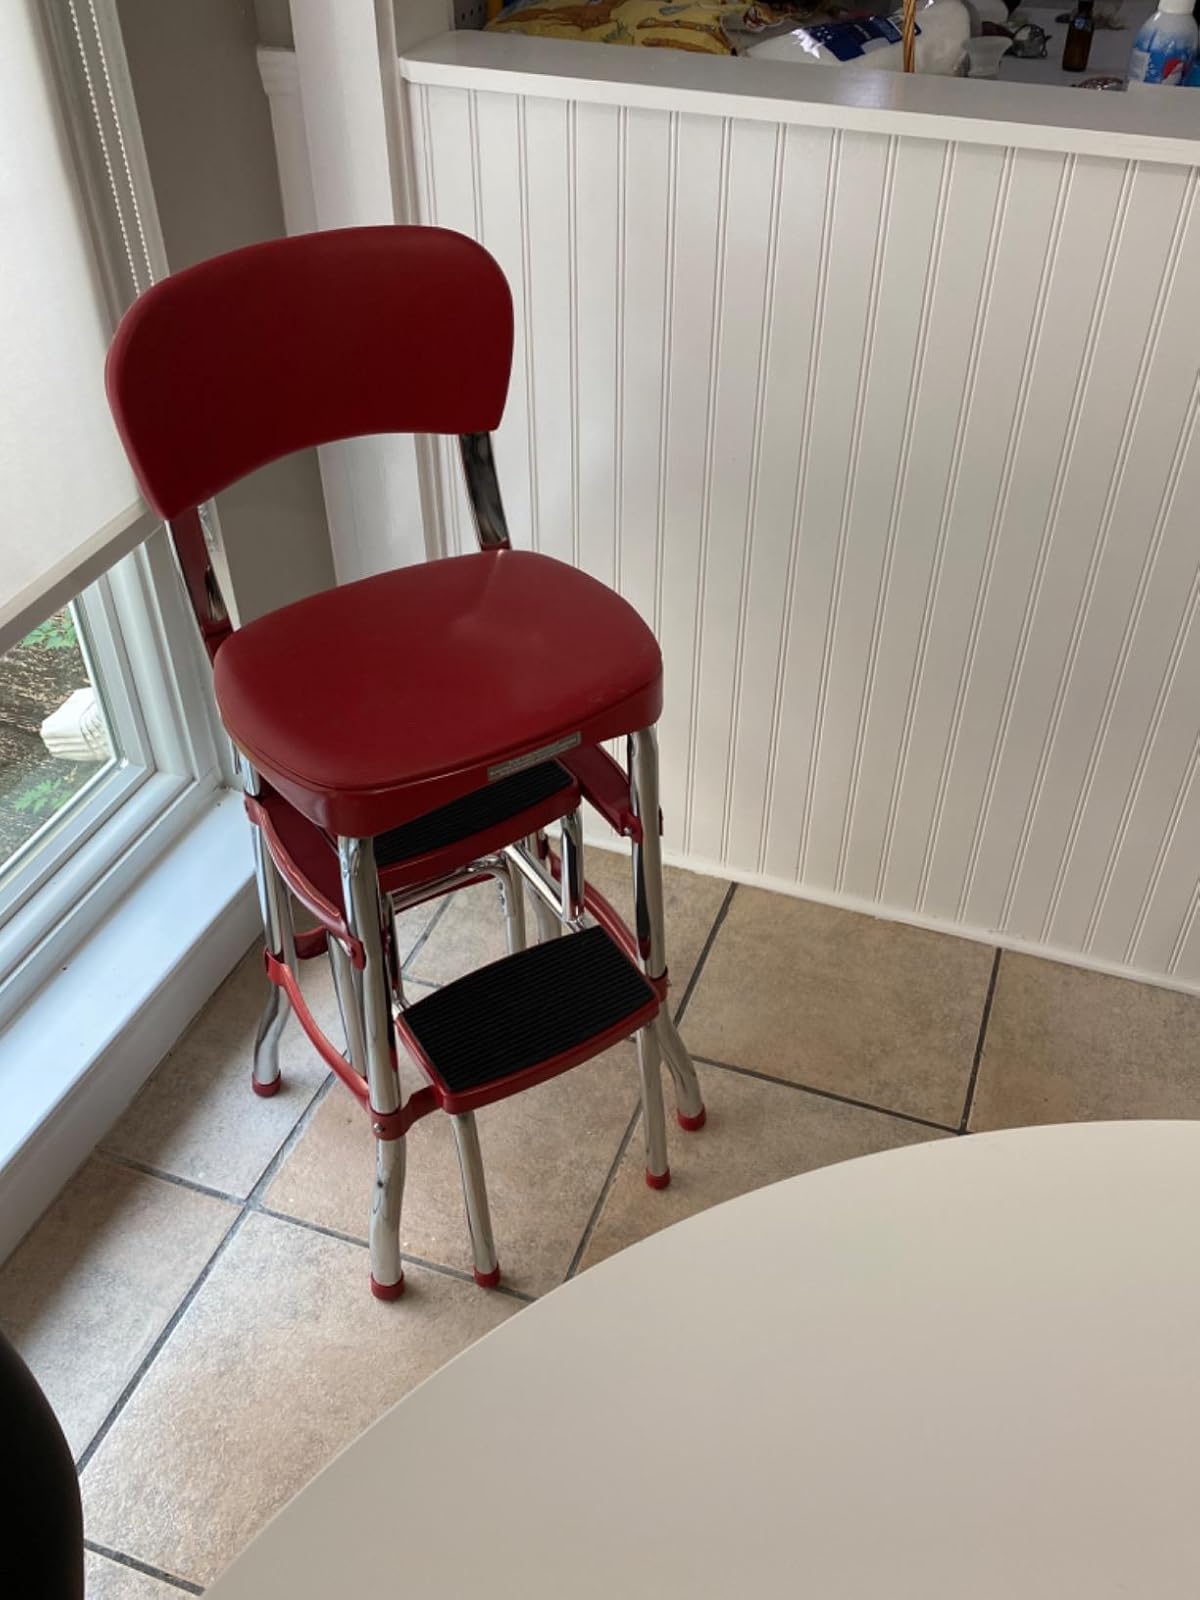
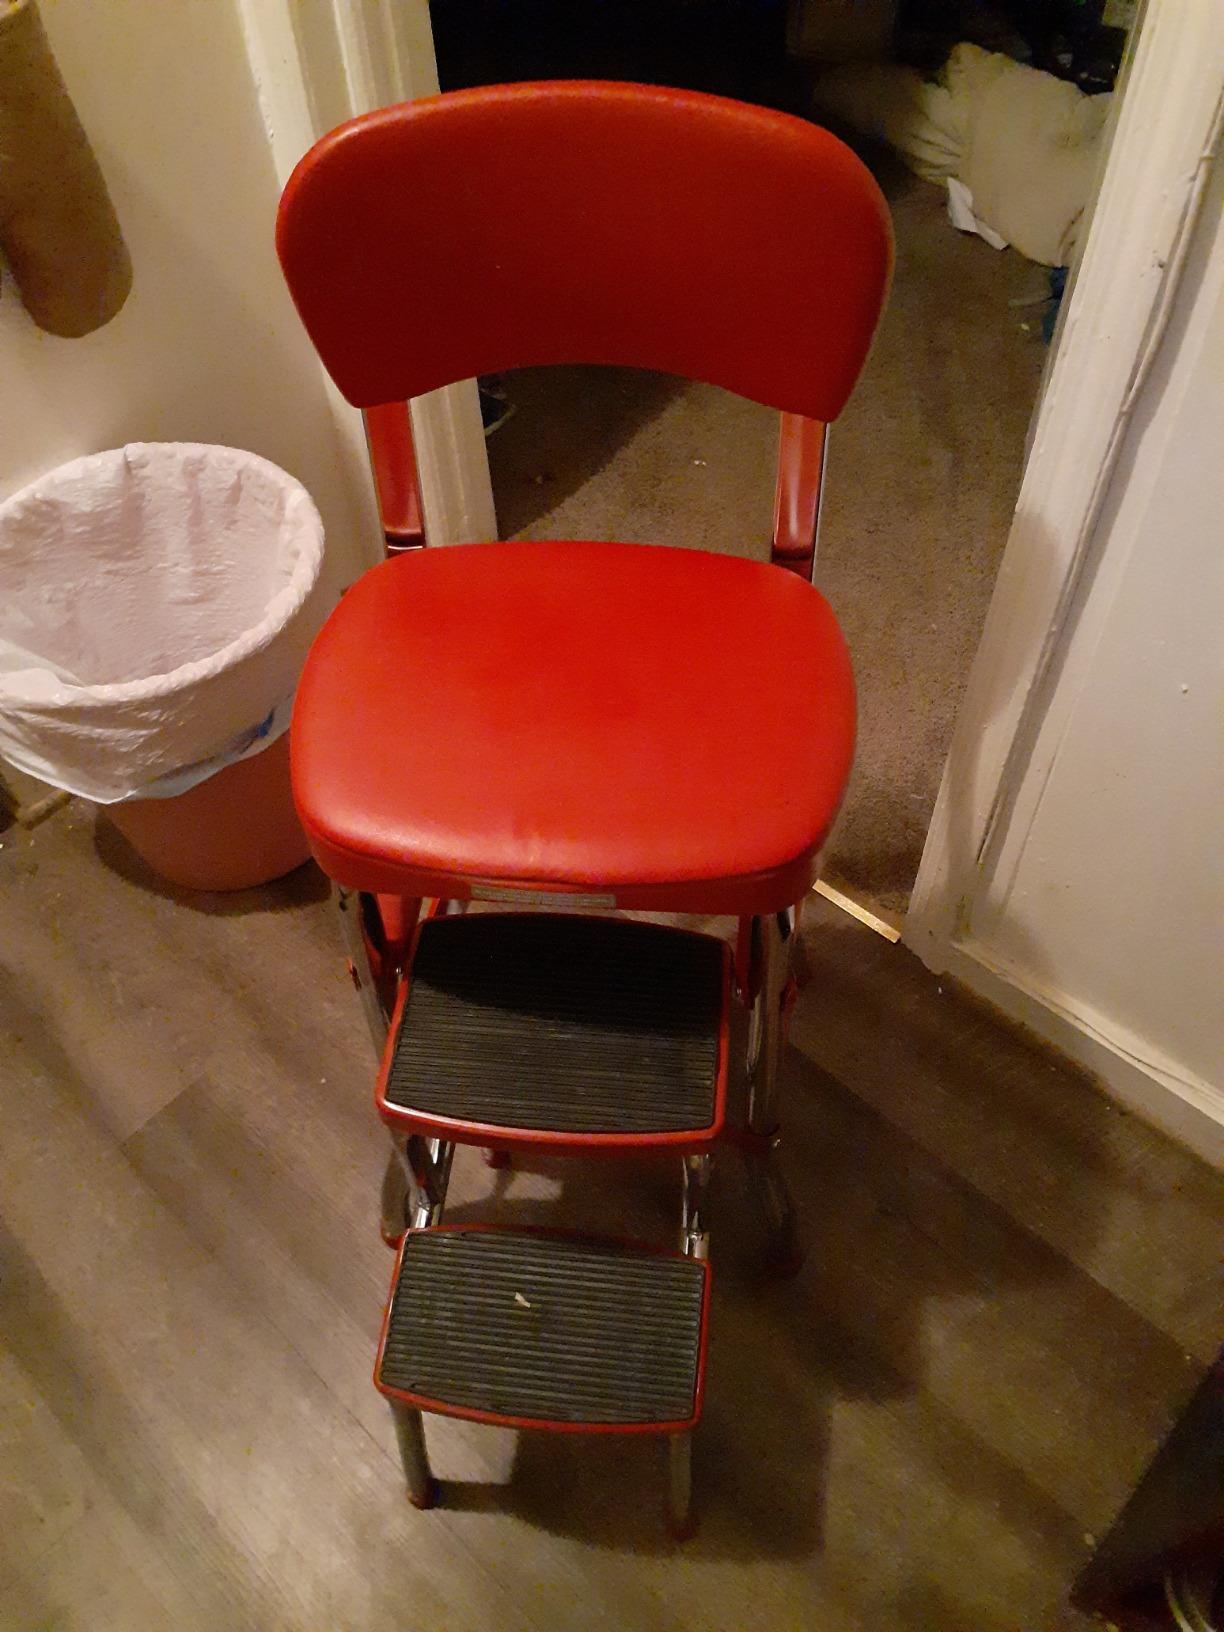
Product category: items_chair
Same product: yes